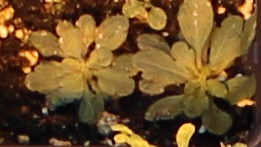
Label: Horseweed